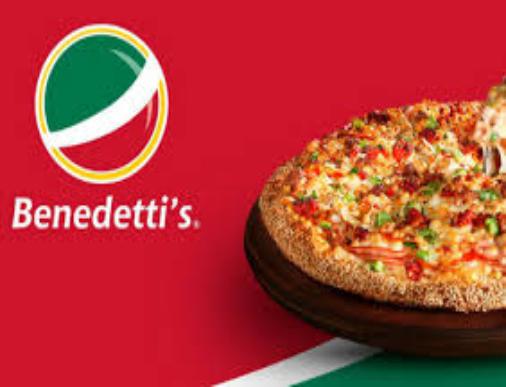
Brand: Benedetti's Pizza
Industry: Food